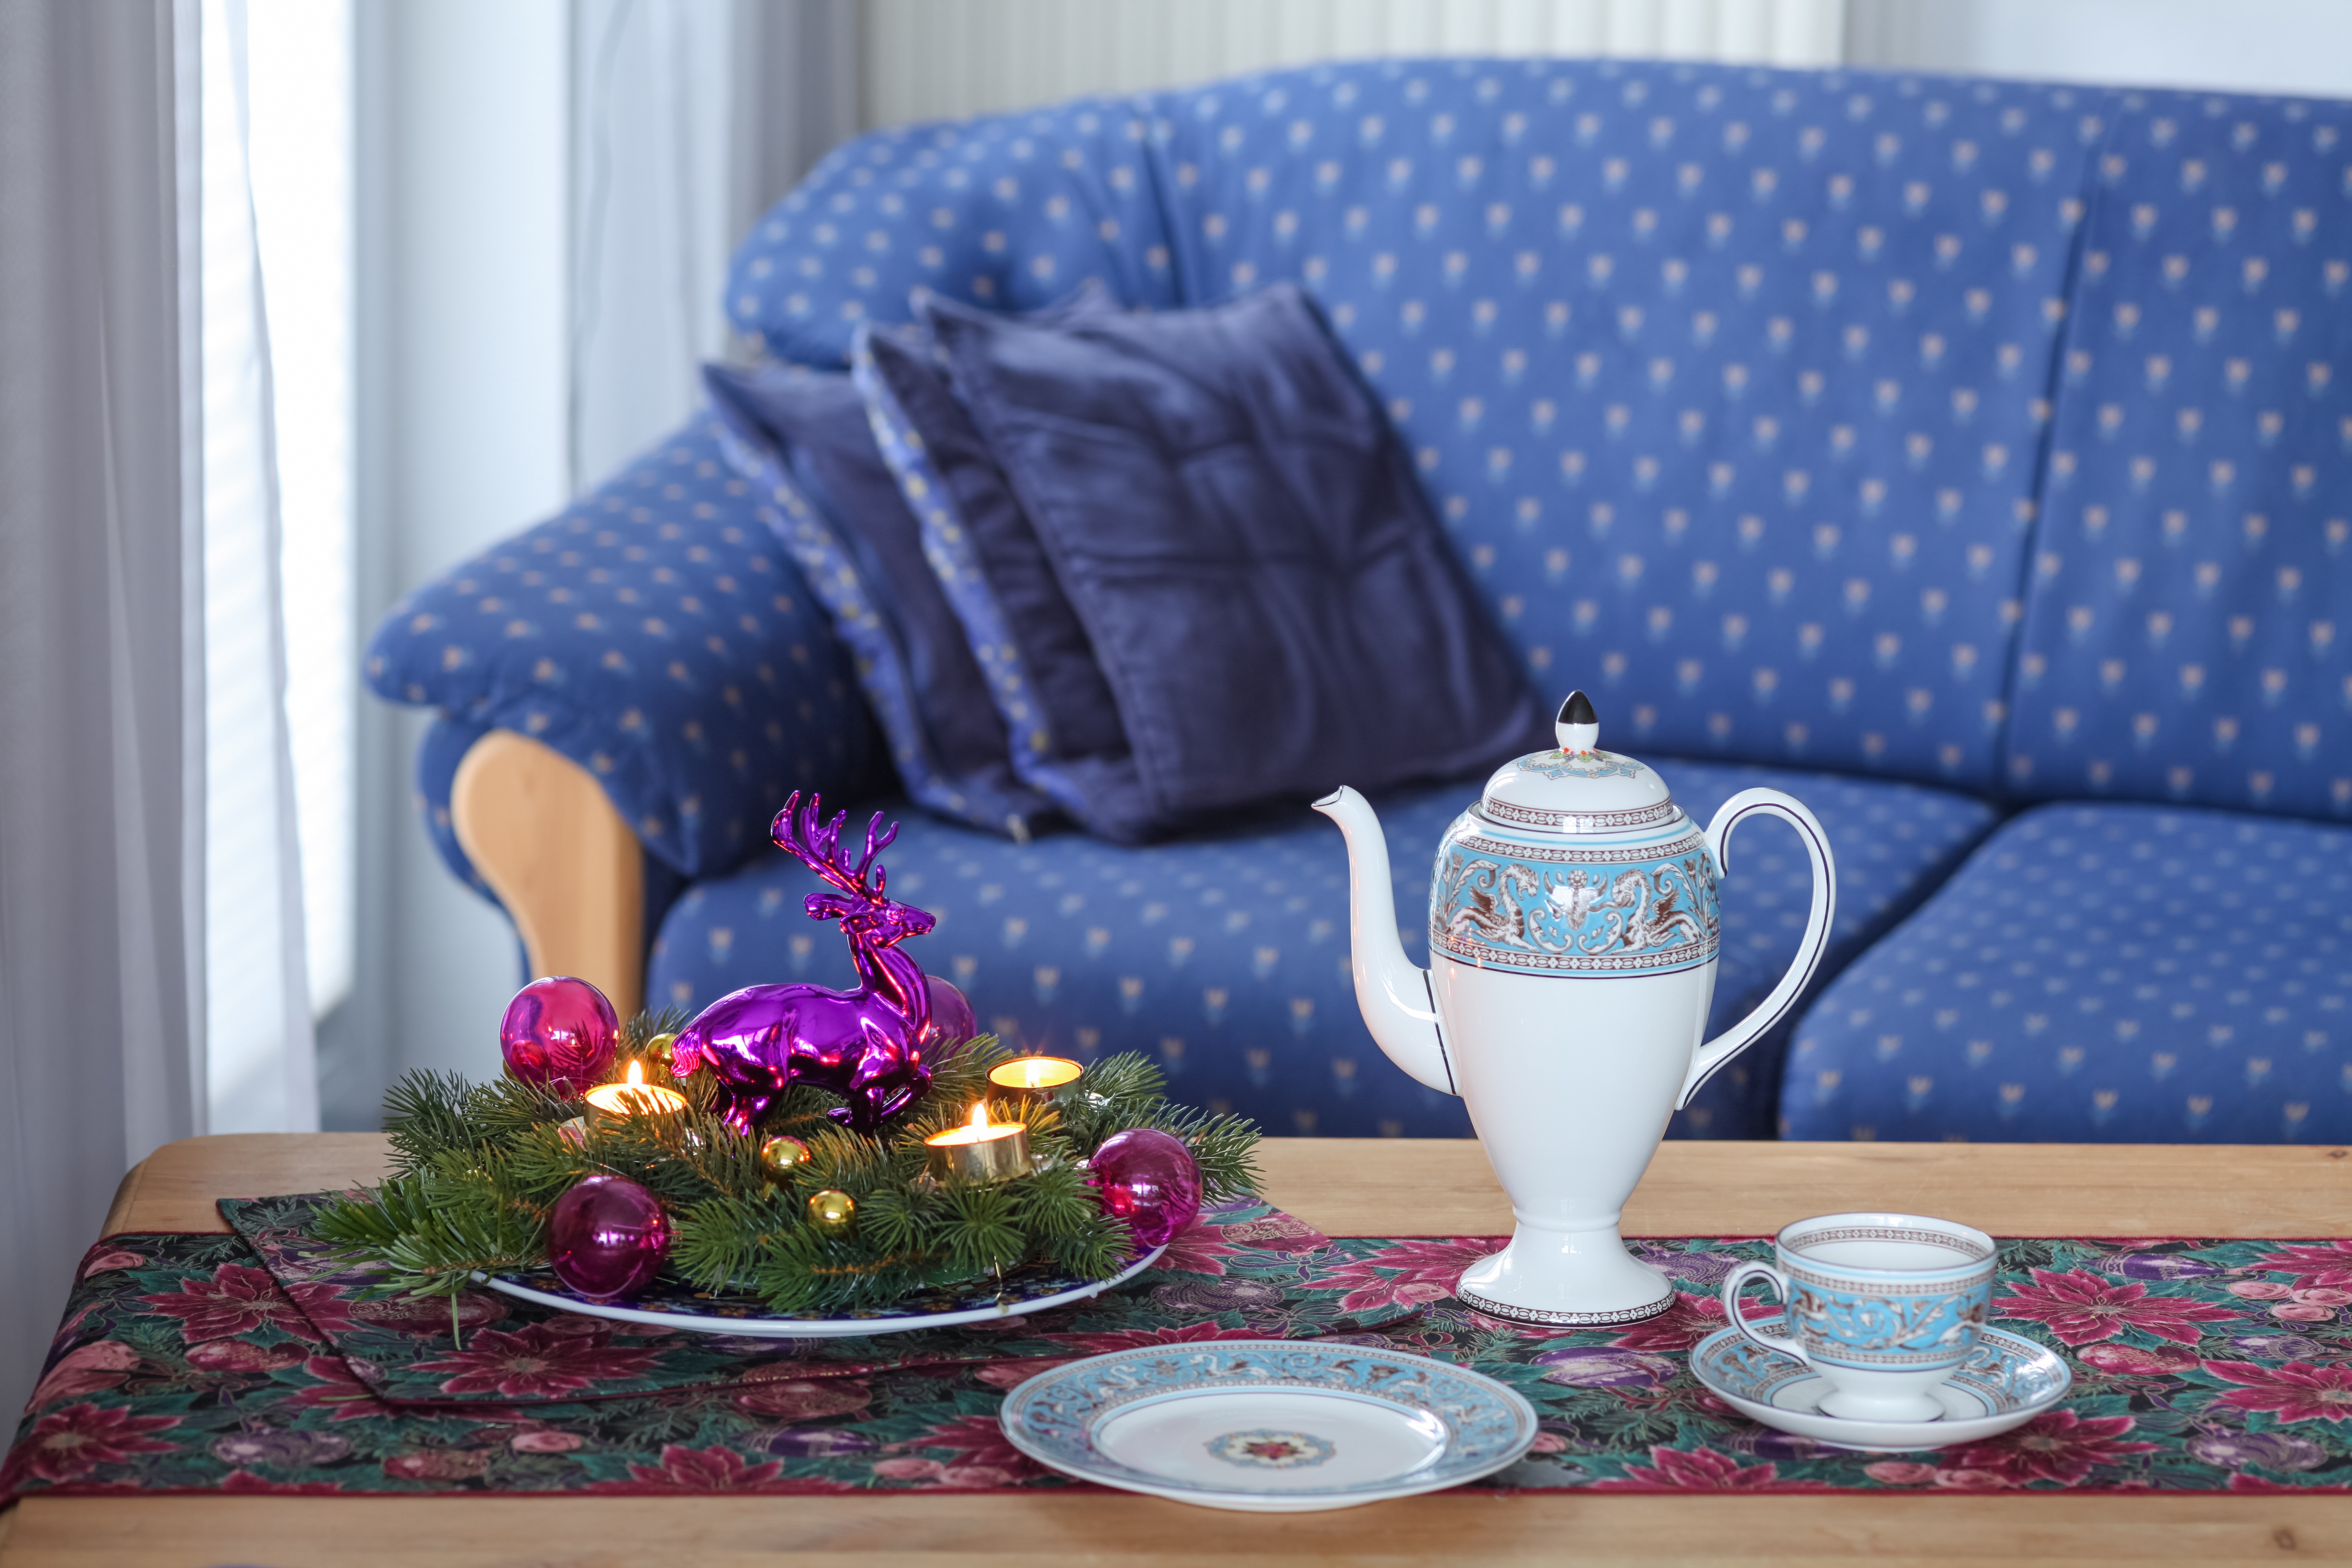
table, flower, cup, pattern, plate, cozy, blue, living room, furniture, room, candle, sofa, advent, design, violet, coffee pot, before christmas, wedgewood